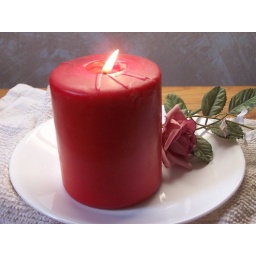
An arrangement of my mom's red candle, a white plate, and a pink fake rose from my mom's set. Arranged by me.